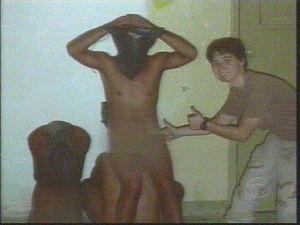
La violence féminine inclut toutes les formes de violence perpétrée par des femmes en tant qu'auteures principales. Elle peut s'exercer envers leur conjoint ou conjointe, leurs enfants ou des tiers. Ce type de violence constitue un champ de recherche à part entière depuis la reconnaissance accordée aux études de genre.